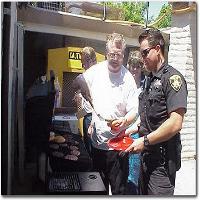
Weather: sun or clear